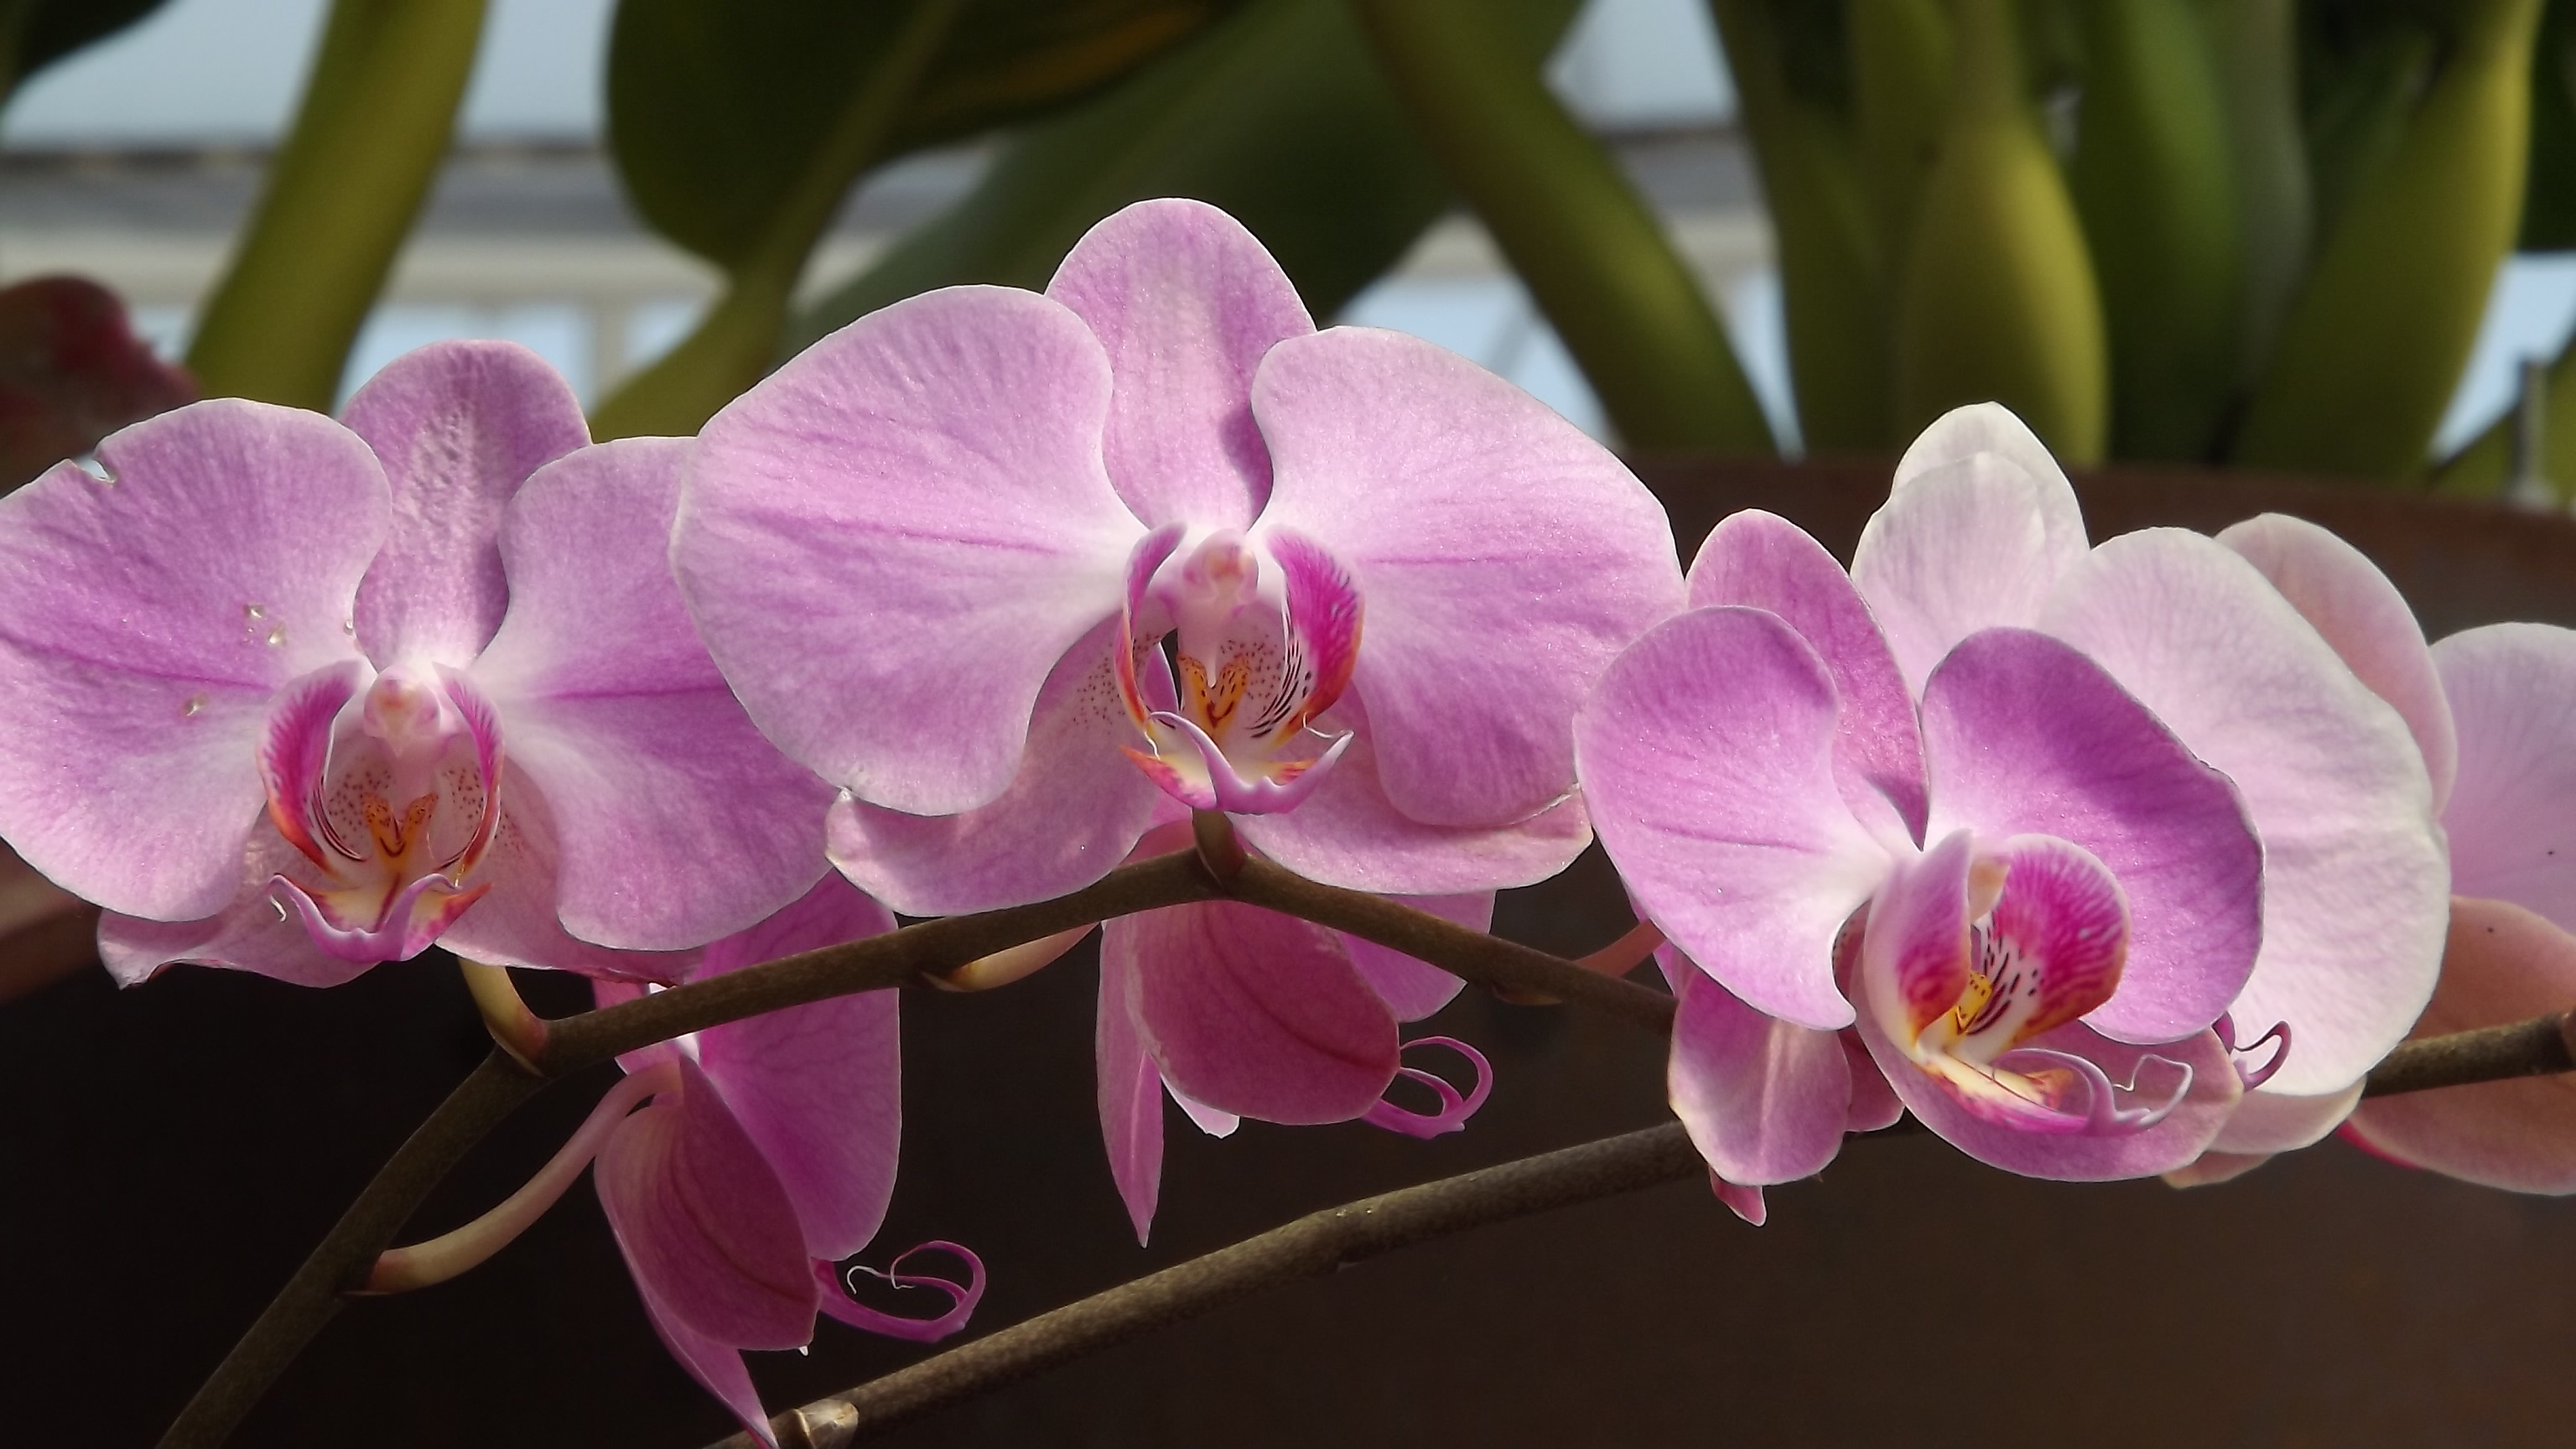
blossom, plant, flower, purple, petal, love, spring, colorful, pink, flora, orchid, delicacy, flowering plant, orquidea, cattleya, seed plant, moth orchid, christmas orchid, cattleya labiata, phalaenopsis equestris, orchids of the philippines